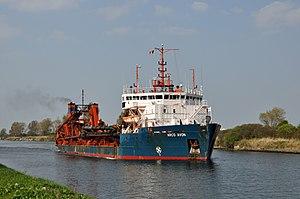
La drague porteuse à élinde traînante britannique Arco Avon (IMO 8508383) dans le canal Baudouin entre Zeebrugge et Bruges (Belgique)